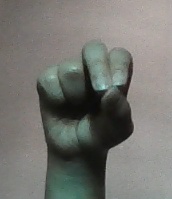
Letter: gaaf